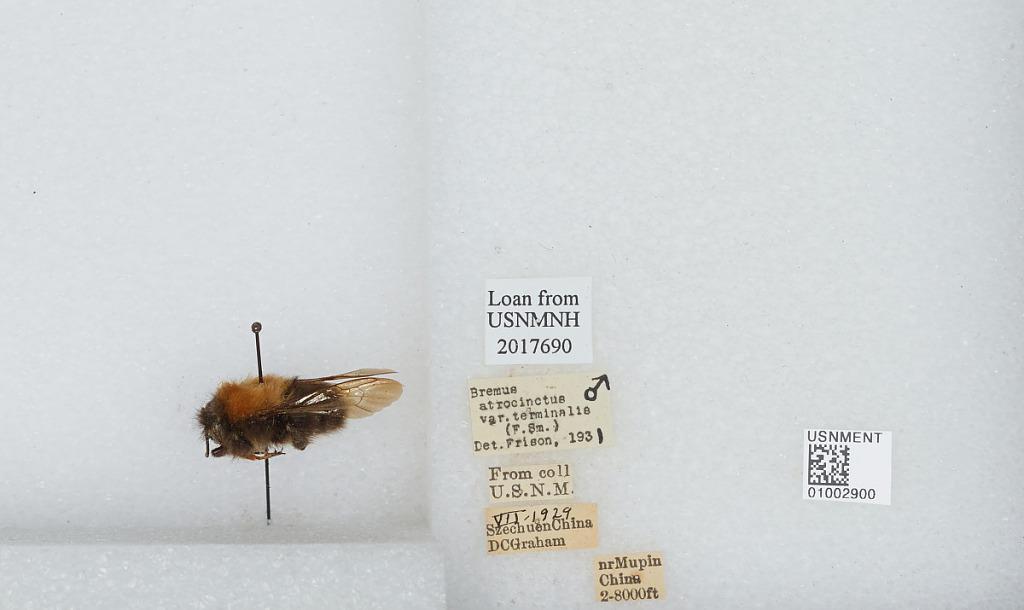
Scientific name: Bombus (Festivobombus) festivus Smith
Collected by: D. Graham
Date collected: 1929-7-
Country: China
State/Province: Sichuan
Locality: near Muping, formerly Mupin
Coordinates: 30.3692, 102.814
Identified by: Frison